Tor Aspengren

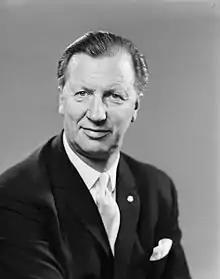
Tor Aspengren.

Ivar Tor Aspengren (1 February 1917 – 23 June 2004) was a Norwegian laborer, trade unionist and politician for the Labour Party. He led the Norwegian Confederation of Trade Unions from 1969 to 1977.